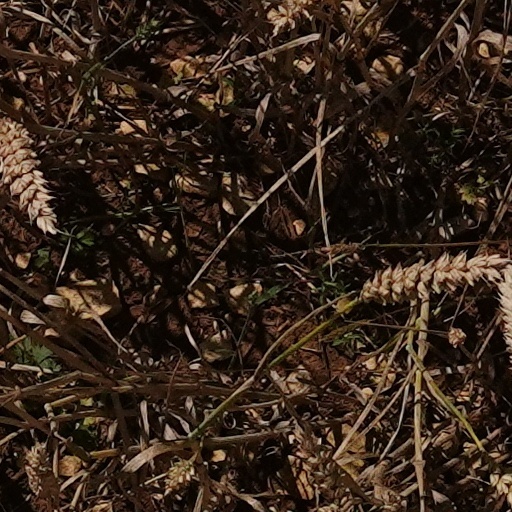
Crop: wheat